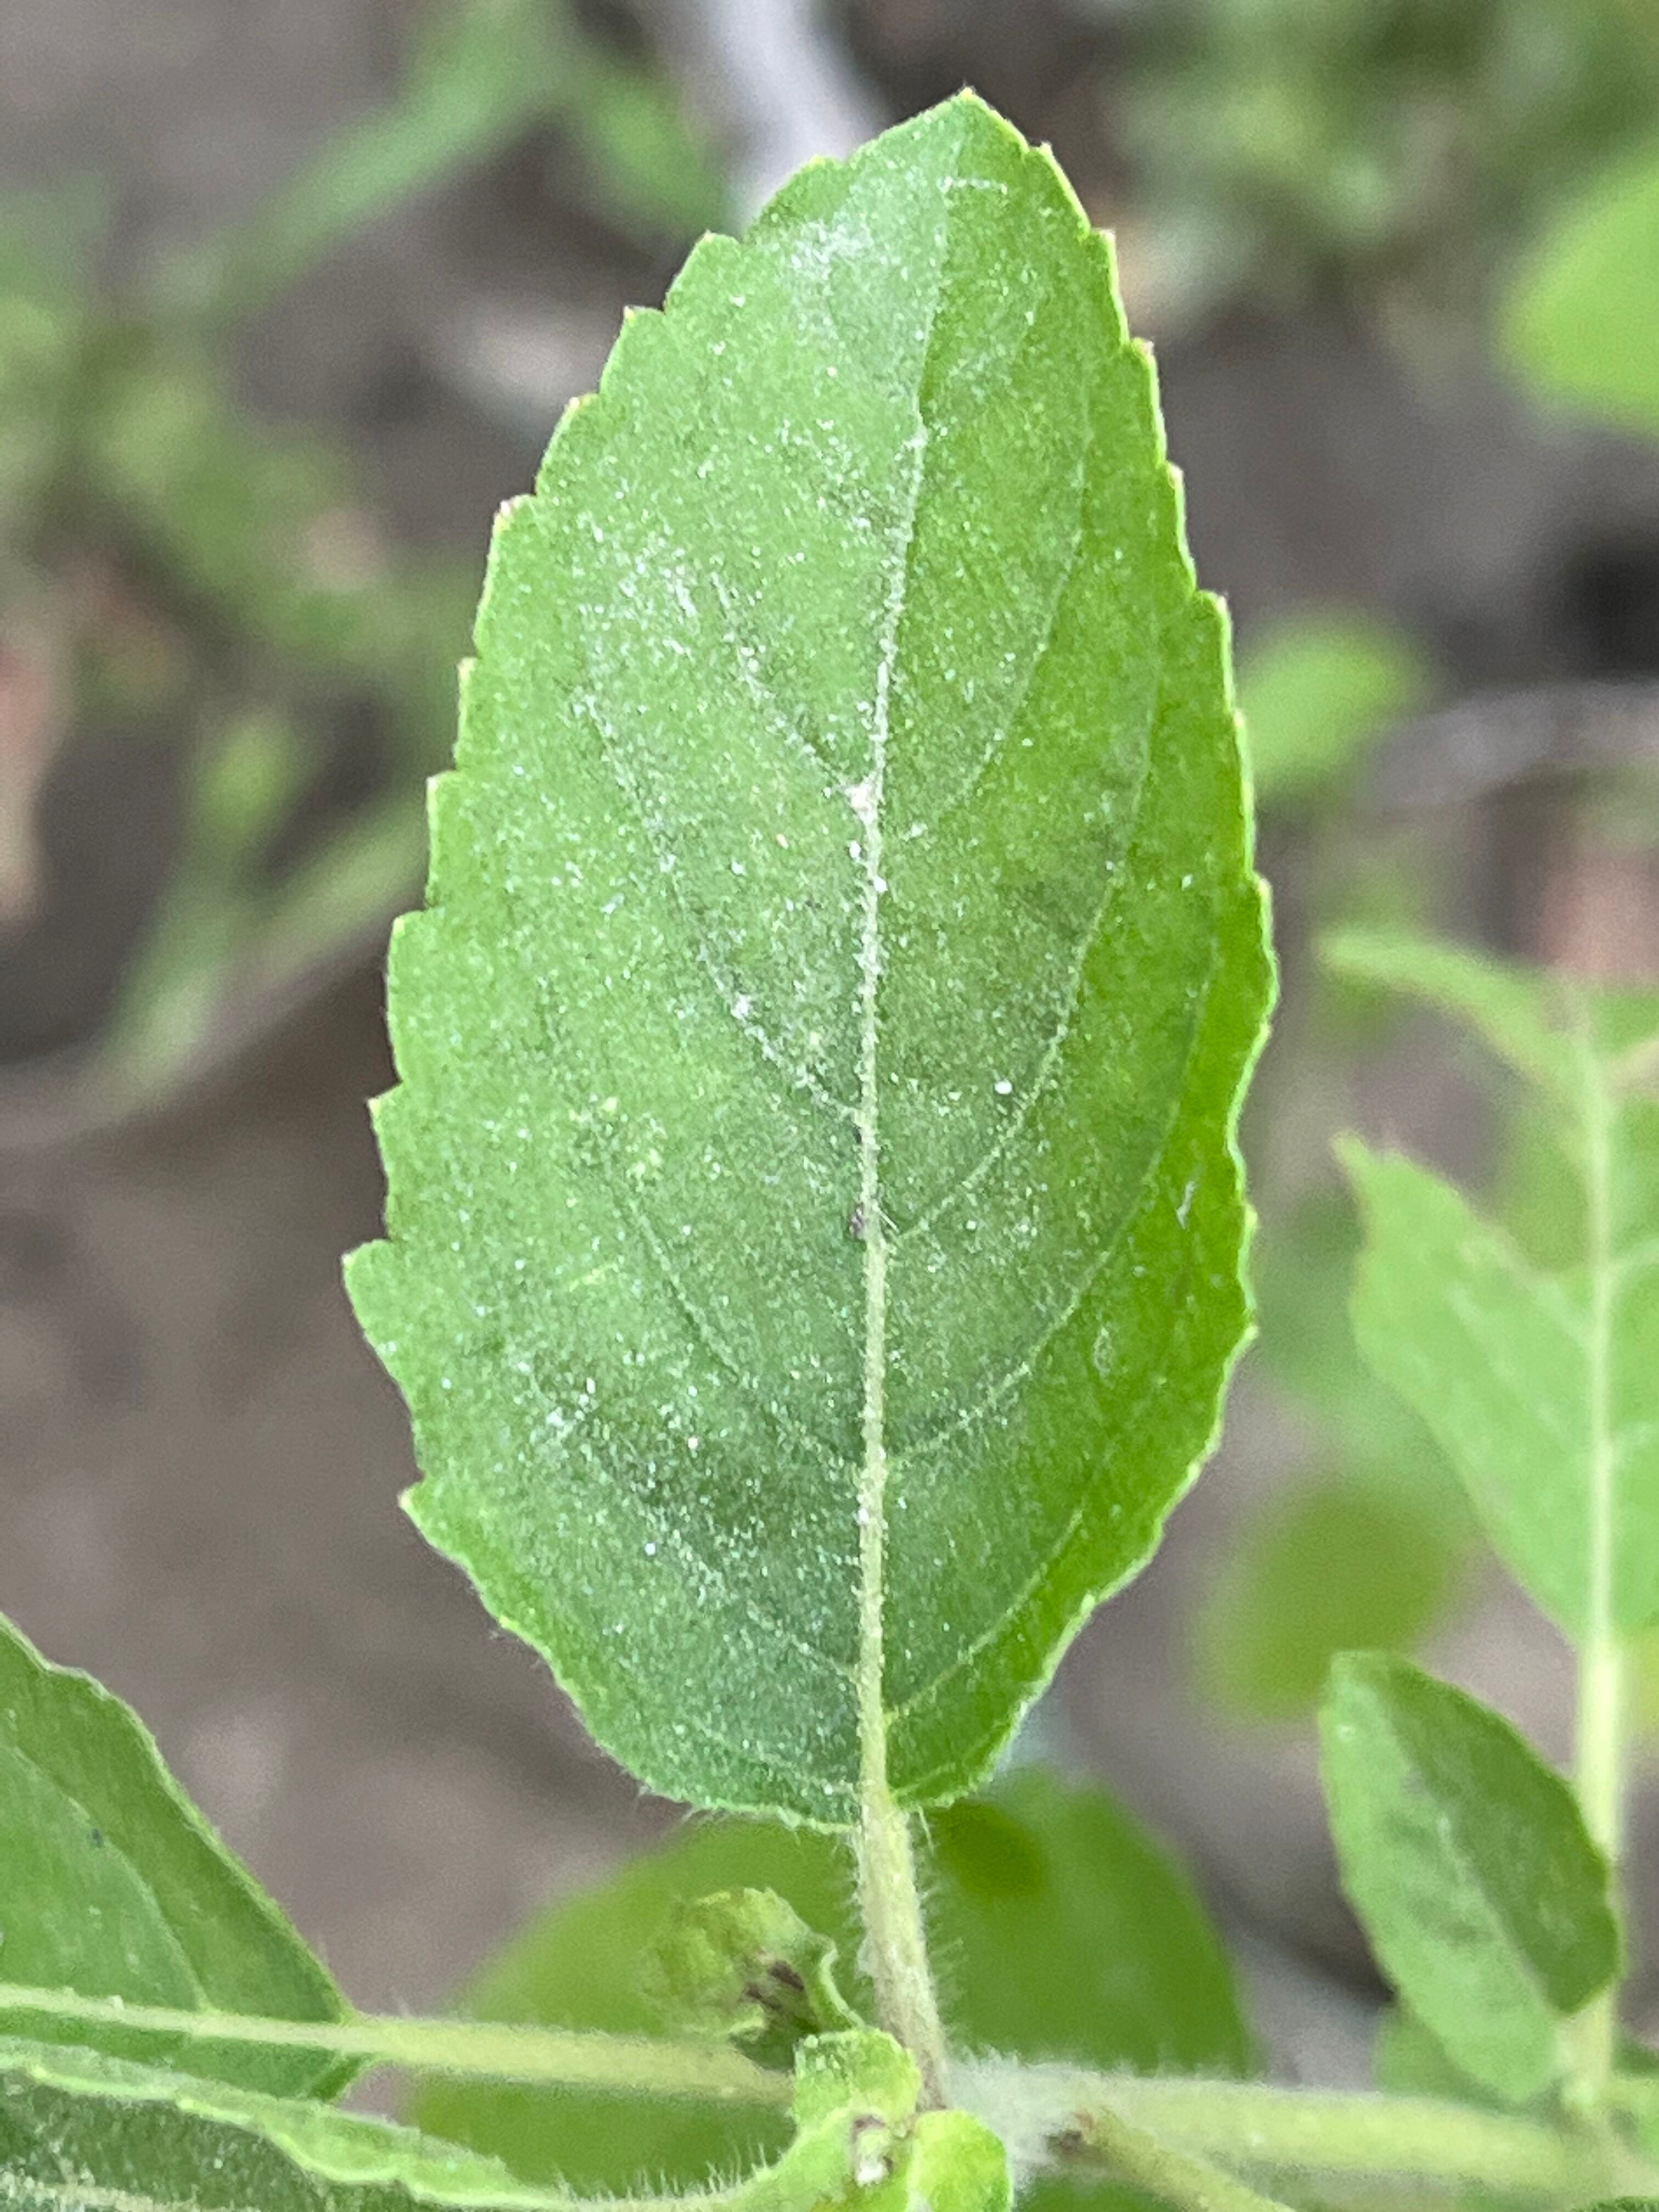
Plant species: ocimum-tenuiflorum